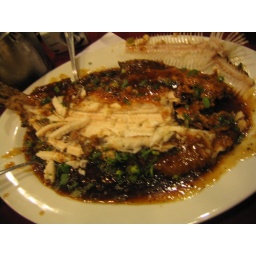
Fried fish in black bean sauce